Todai (restaurant)

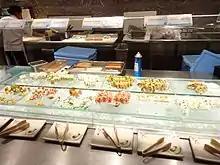
The buffet line at the Planet Hollywood Todai in Las Vegas

With Kim at the helm, in 1998 Todai opened its first company-owned location in San José, expanding to Waikiki in December 1999. They also opened the first international location in Hong Kong in 2003. Todai eventually expanded to Kim's native country, as the company opened its first Korean location in 2006 in Seoul. An offshoot, Todai Korea, was founded in 2008, running seven restaurants in the Seoul area by 2015. That year, Shinhan Investment Corp. announced that they would invest 25 billion won (US$21.8 million) into Todai Korea.